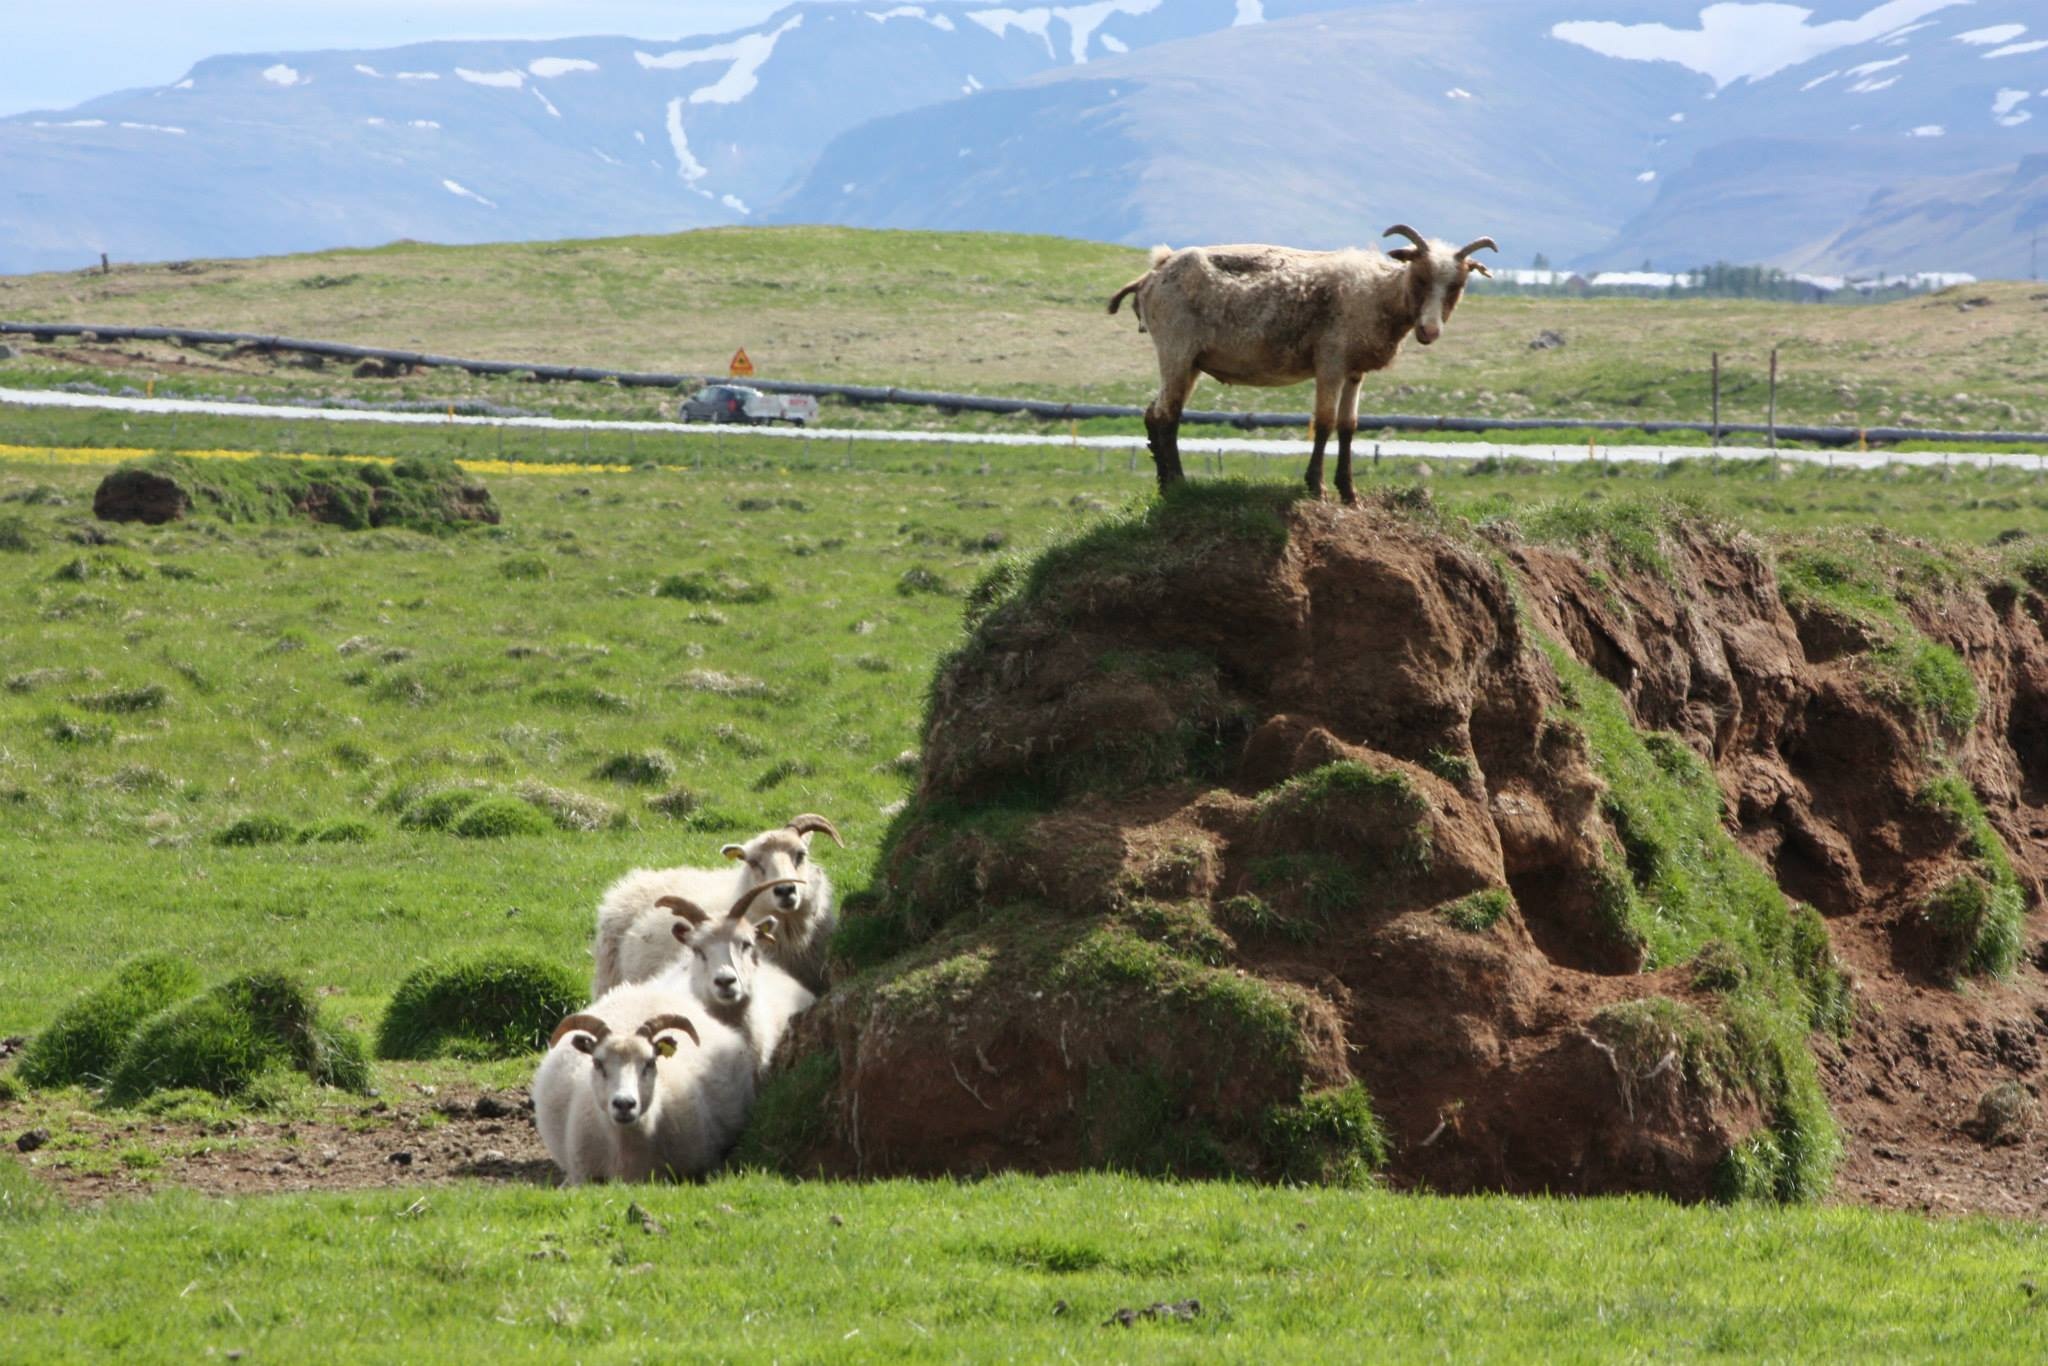
field, meadow, wildlife, herd, pasture, grazing, sheep, mammal, iceland, fauna, plain, grassland, sheeps, yak, rural area, horned, billy goat, dairy cow, cattle like mammal, cow goat family, aminals